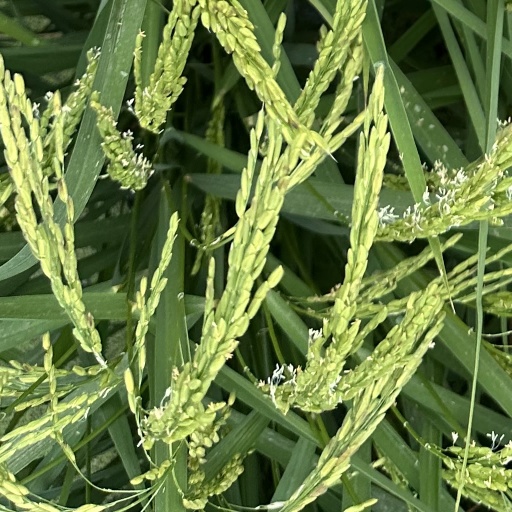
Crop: rice